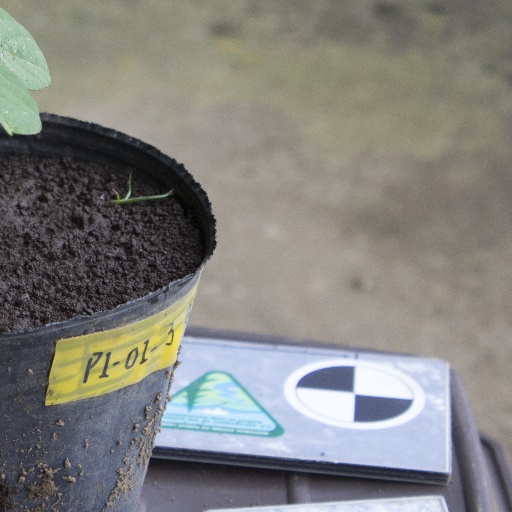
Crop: soybean